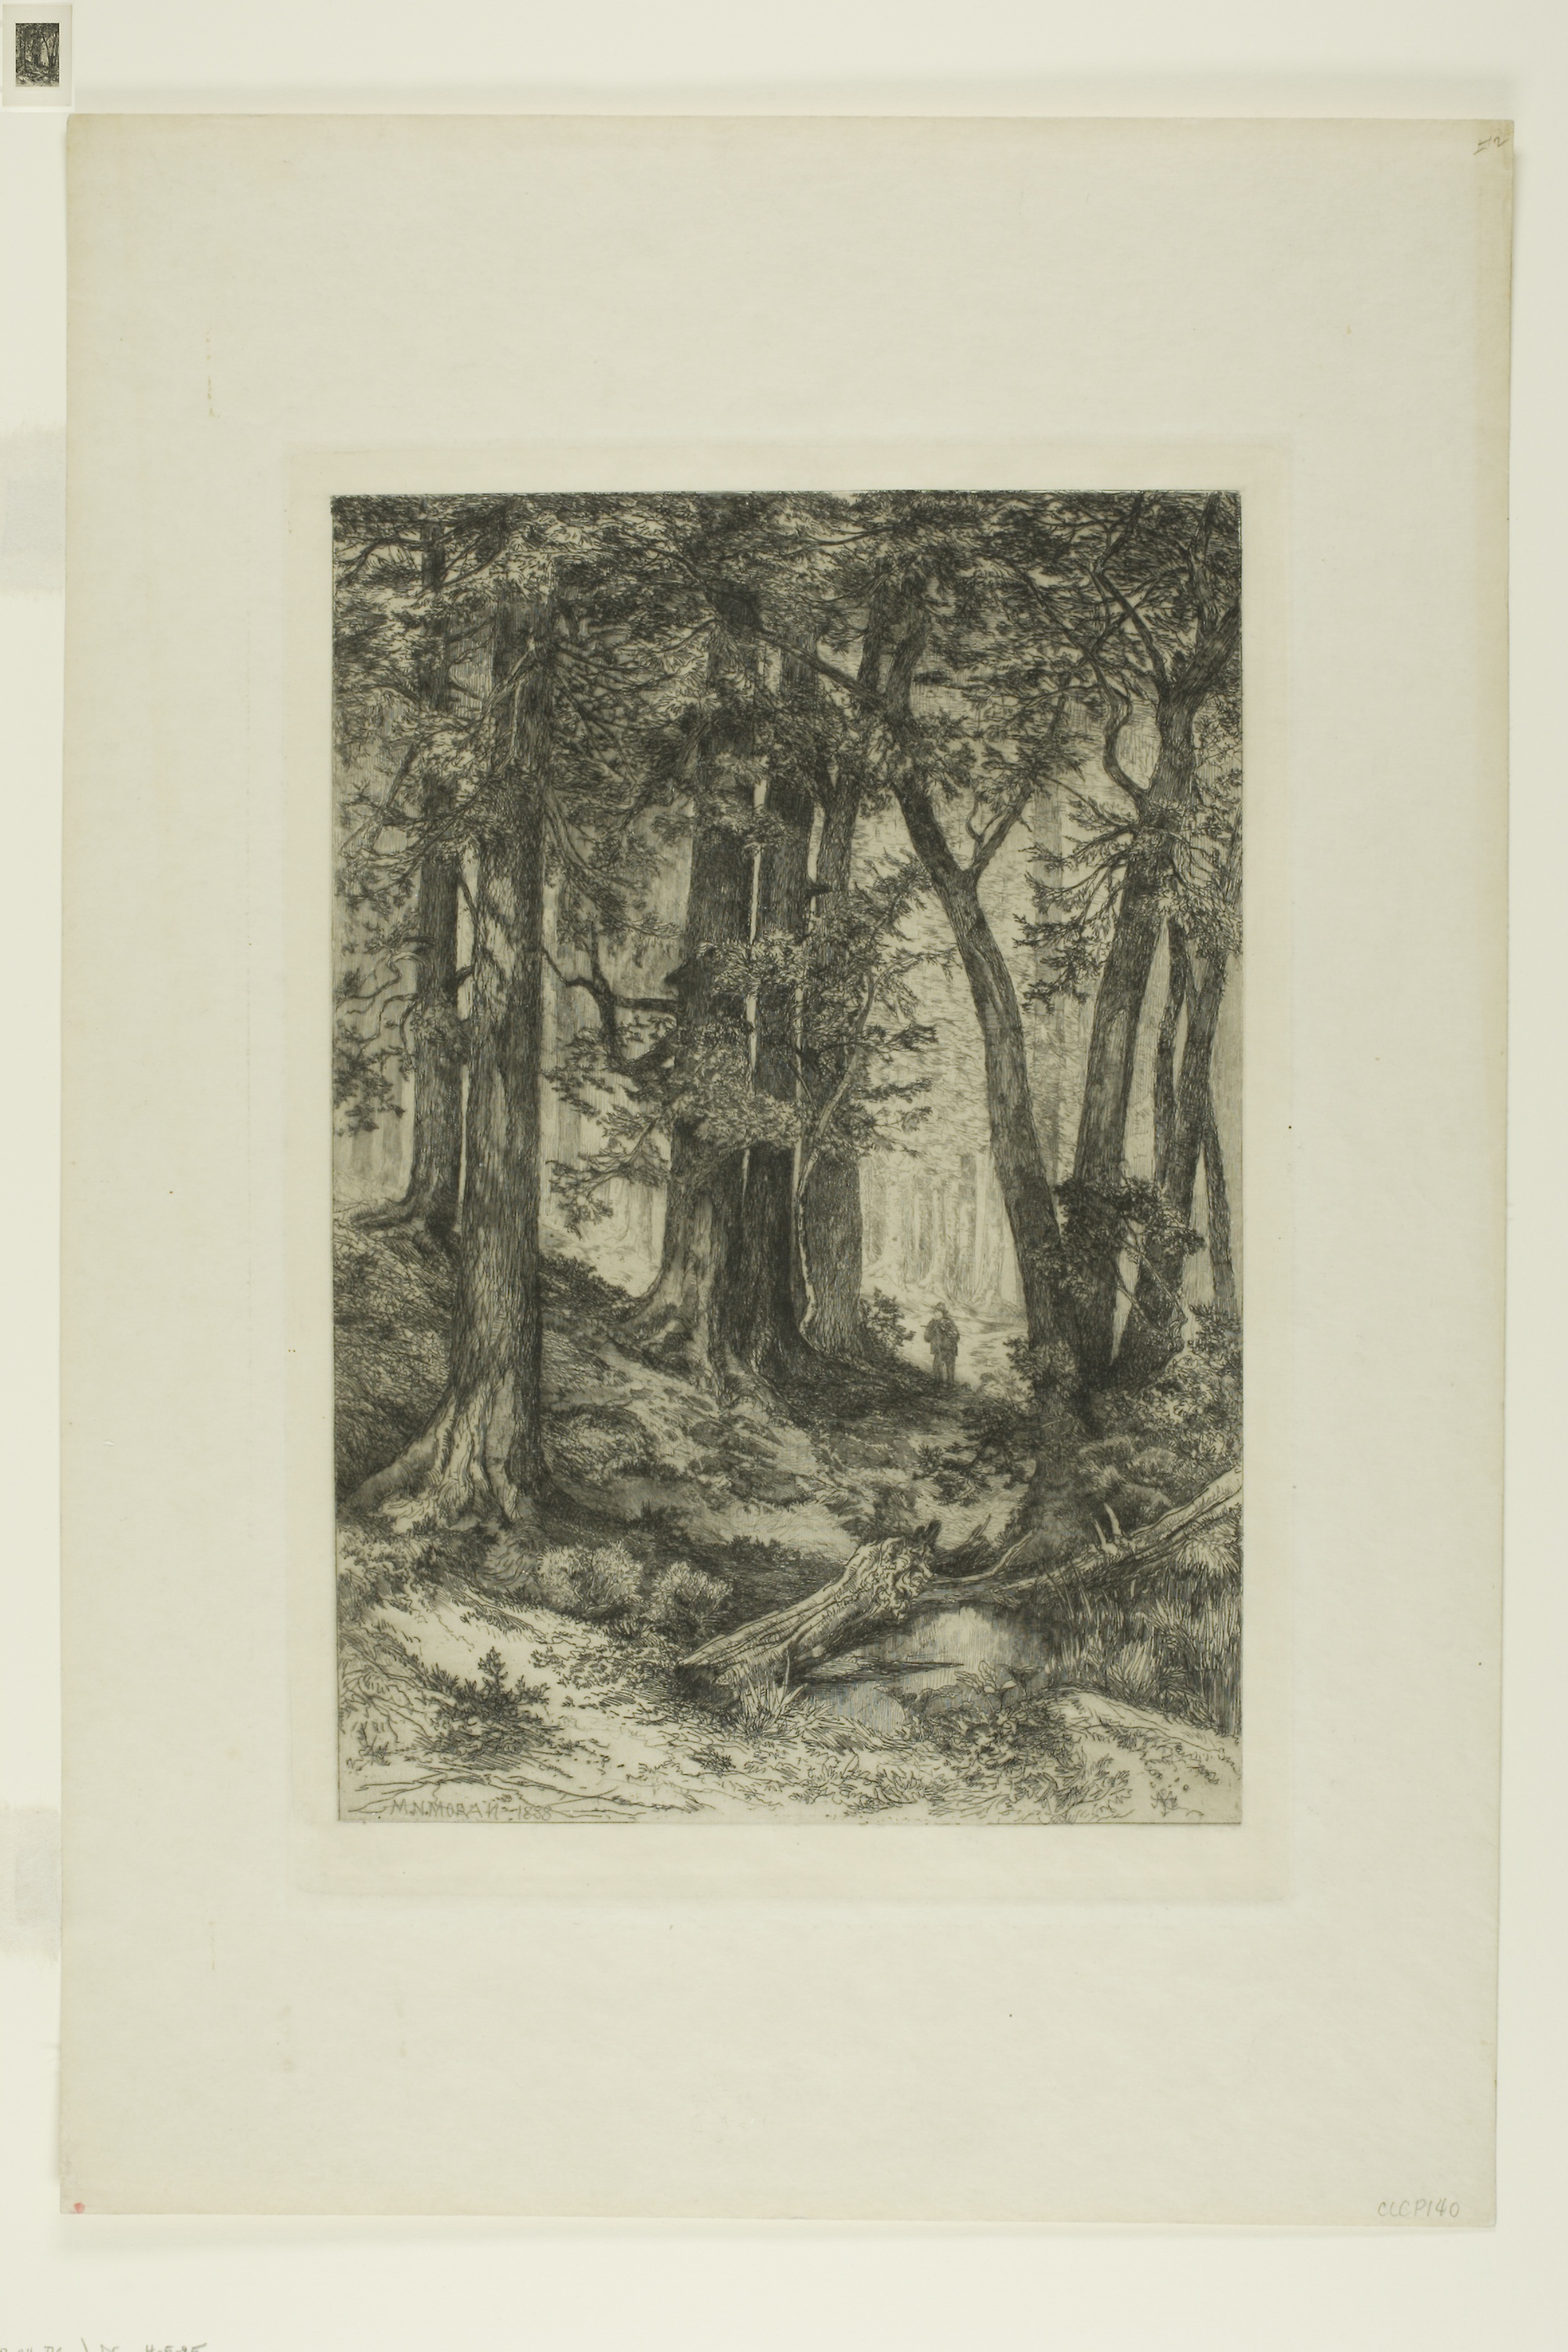
picture frame, art, modern art, painting, artwork, drawing, visual arts, tree